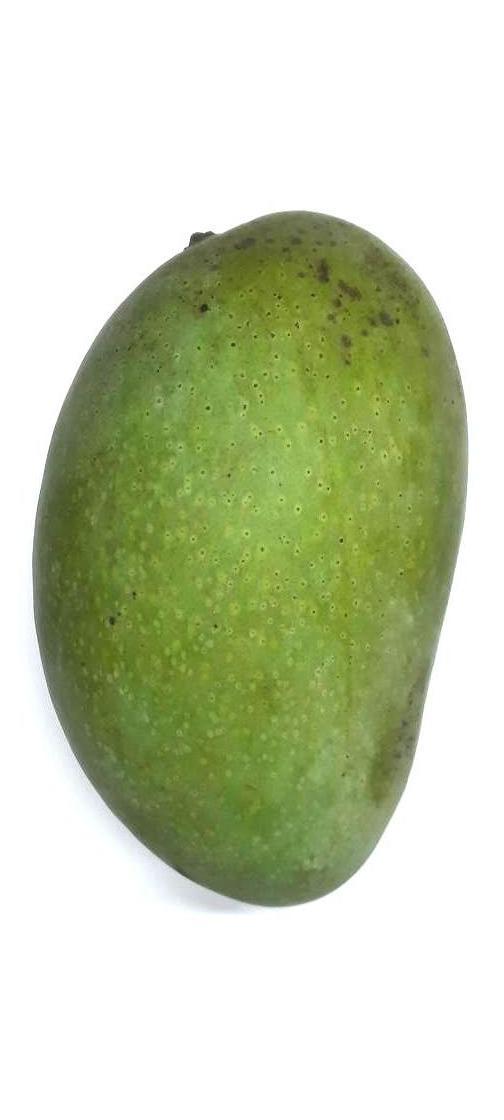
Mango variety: Fazli Shurmai